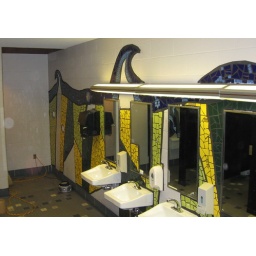
view of the wall from standing on the toilet in the last stall